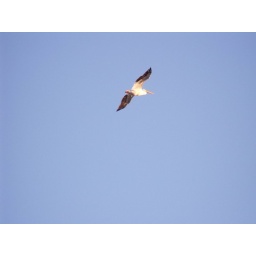
white pelican flies in the glorious blue sky overhead